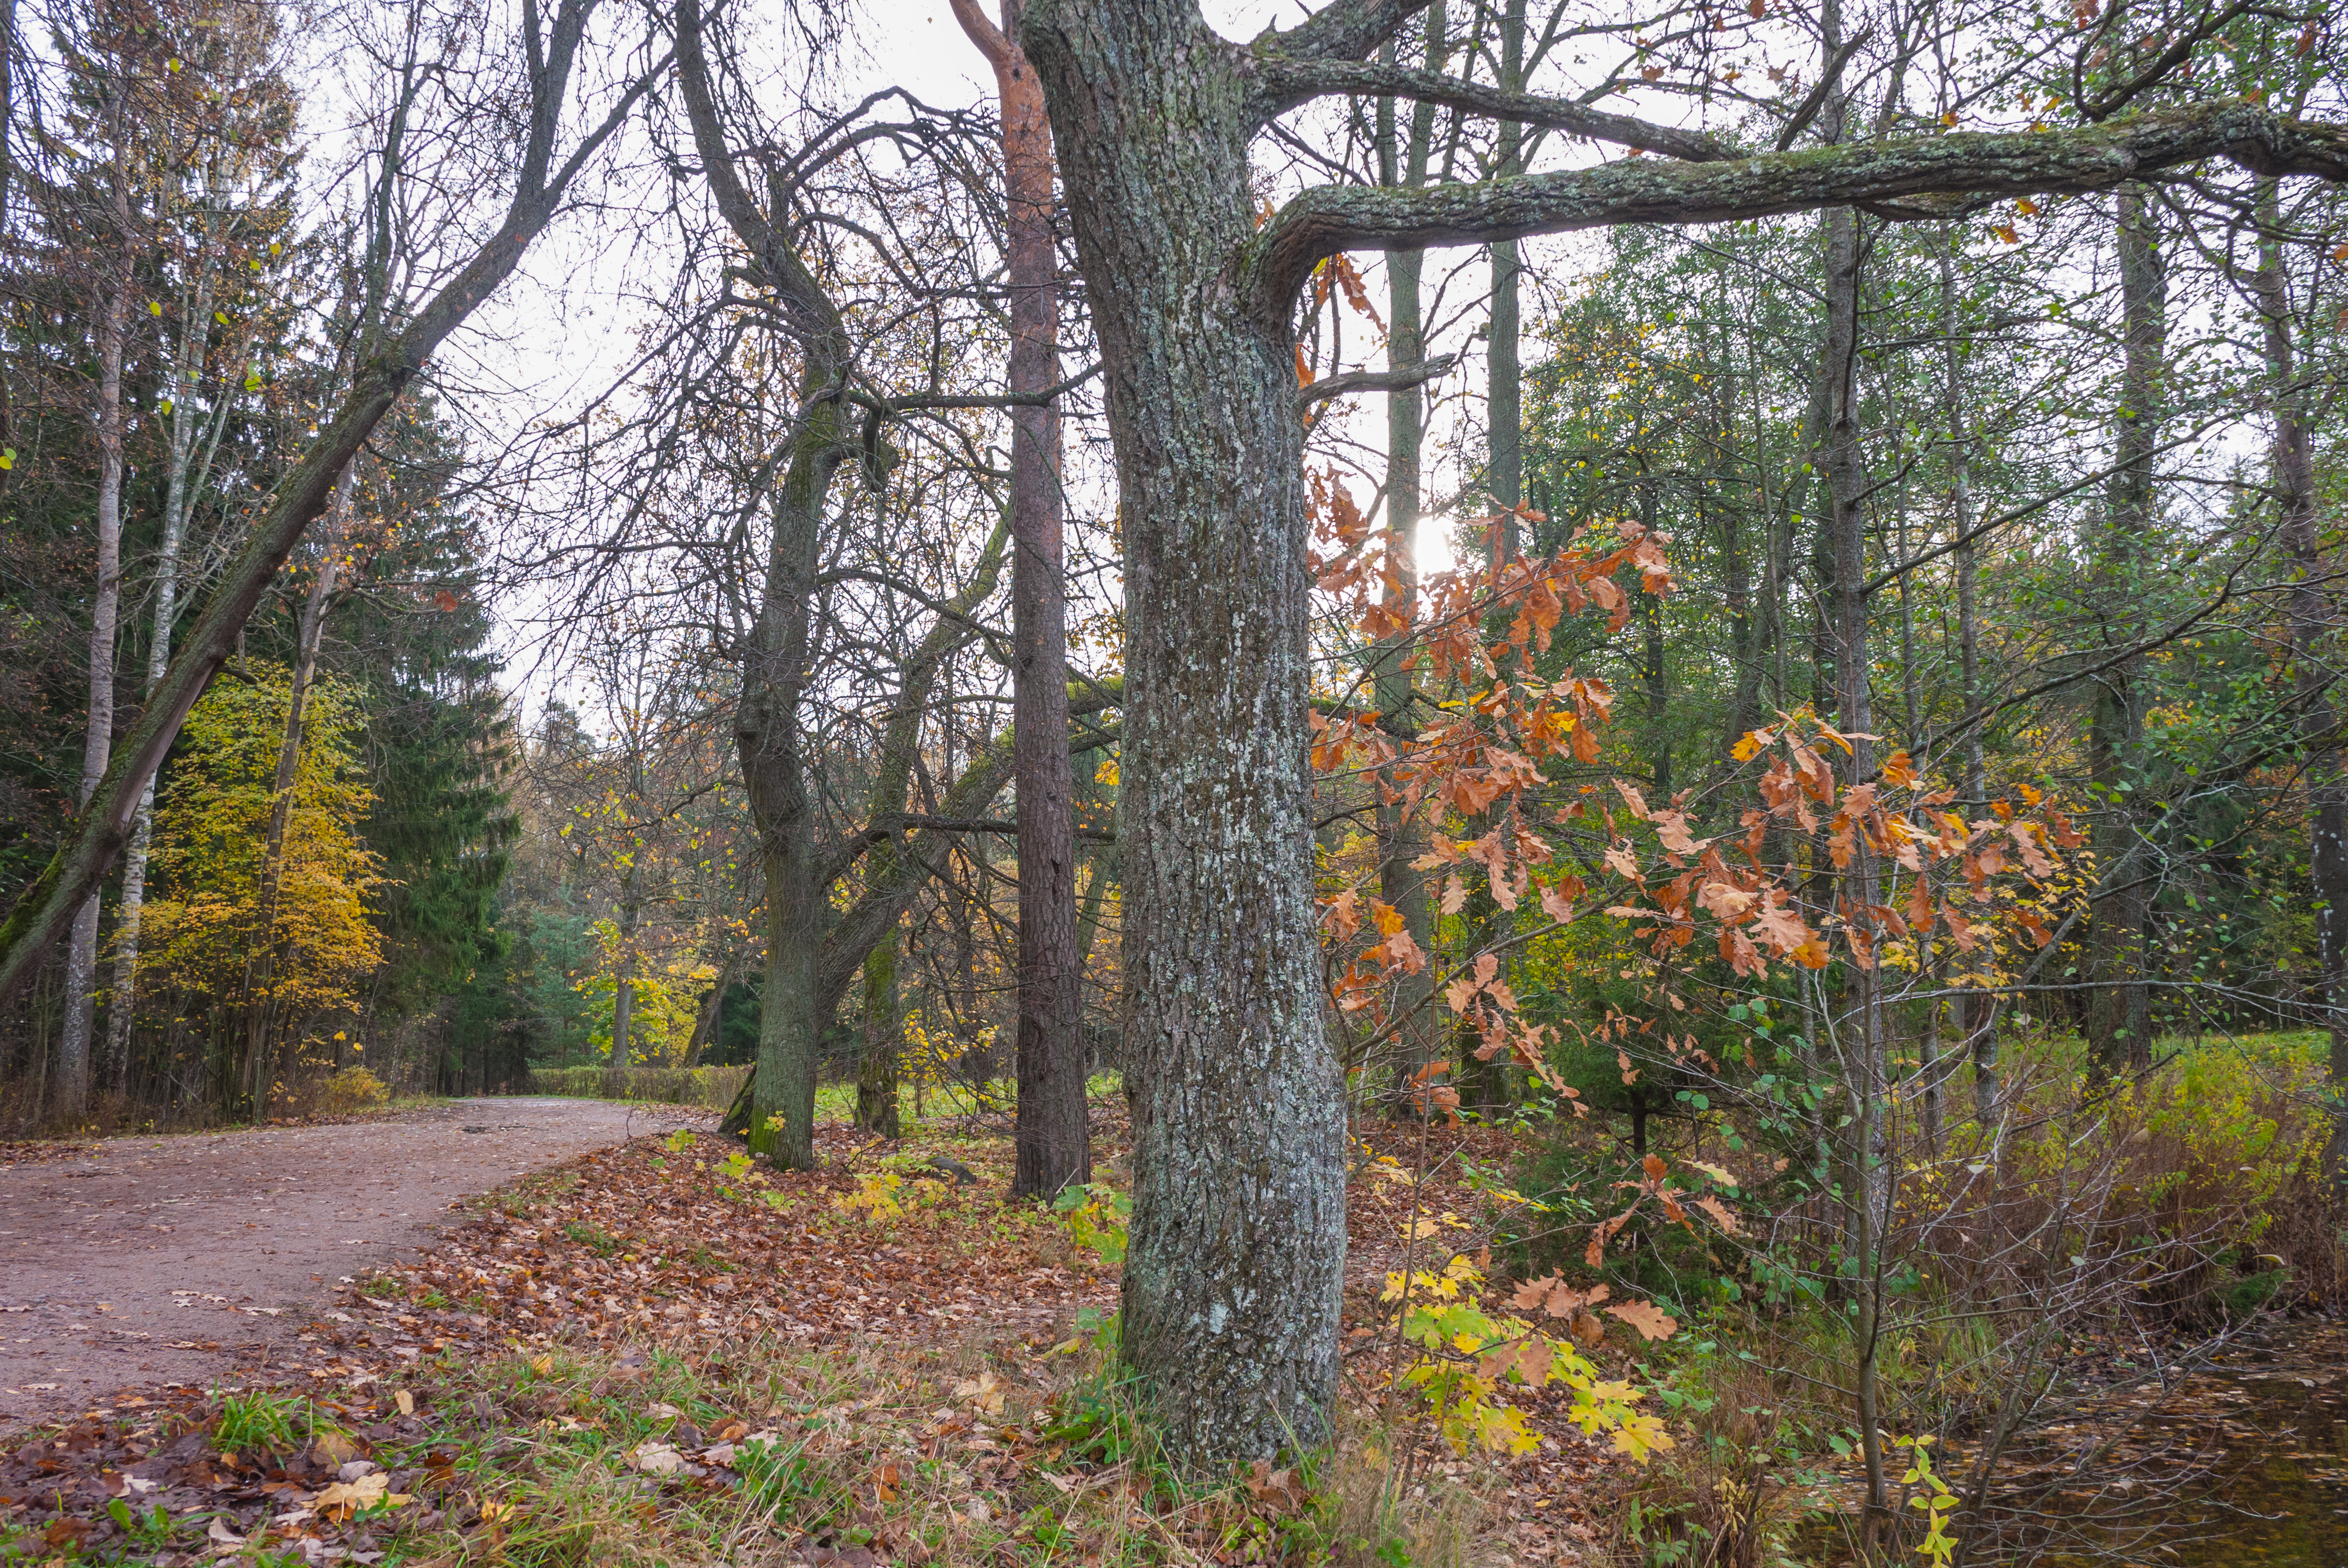
image, tree, leaf, natural landscape, nature, forest, natural environment, woodland, nature reserve, Northern hardwood forest, autumn, temperate broadleaf and mixed forest, deciduous, biome, woody plant, plant, state park, old growth forest, grove, trail, branch, trunk, wood, grass, tropical and subtropical coniferous forests, temperate coniferous forest, plant community, national park, road, shrub, plant stem, valdivian temperate rain forest, beech